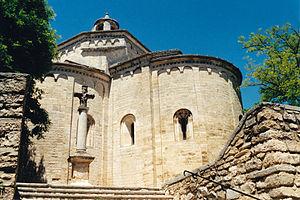
France - Languedoc - Hérault - Église de Saint-Martin-de-Londres
L'art roman languedocien reflète de nombreuses influences dues à la position de carrefour du Languedoc : l'influence de l'antiquité romaine, l'influence de l'architecture wisigothique, l'influence de l'art roman lombard et l'influence de l'architecture hispano-mauresque.
La liste des sites classés de l'Hérault présente les sites naturels classés du département de l'Hérault.